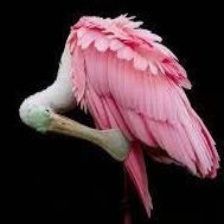
Species: ROSEATE SPOONBILL
Scientific name: PLATALEA AJAJA
ImageNet parent category: spoonbill